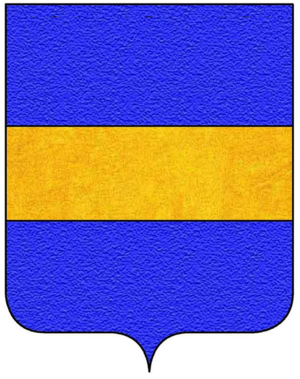
Gian Paolo Baglioni ou Giampaolo Baglioni est un condottiere italien qui fut seigneur de la province de Pérouse en Italie.
Malatesta Baglioni le Jeune, comte de Bettona et seigneur de Pérouse, est un condottiere italien de la Renaissance, membre de la famille noble des Baglioni.
La famille Baglioni est une maison noble pérugine d’origine féodale datant de la fin du XIIᵉ siècle.
Astorre Baglioni est un condottière italien de la Renaissance issu d'une famille illustre de Pérouse.